2012 Critérium du Dauphiné

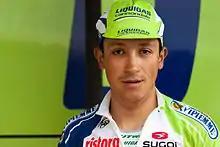
Cayetano Sarmiento, of the team, was the winner of the mountains classification.

Additionally, there was a points classification, which awarded a green jersey. In the points classification, cyclists got points for finishing highly in a stage. For the first three mass-start stages – stages 1, 2 and 3 – the win earned 25 points, second place earned 22 points, third 20, fourth 18, fifth 16, and one point fewer per place down to a single point for 20th. For the prologue, individual time trial and final three stages, the win earned 15 points, second place earned 12 points, third 10, fourth 8, fifth 6, and one point fewer per place down to a single point for 10th.